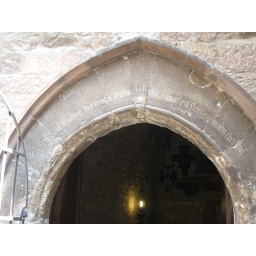
Writing over the door of a prayer room just off the street